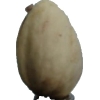
Label: pistachio